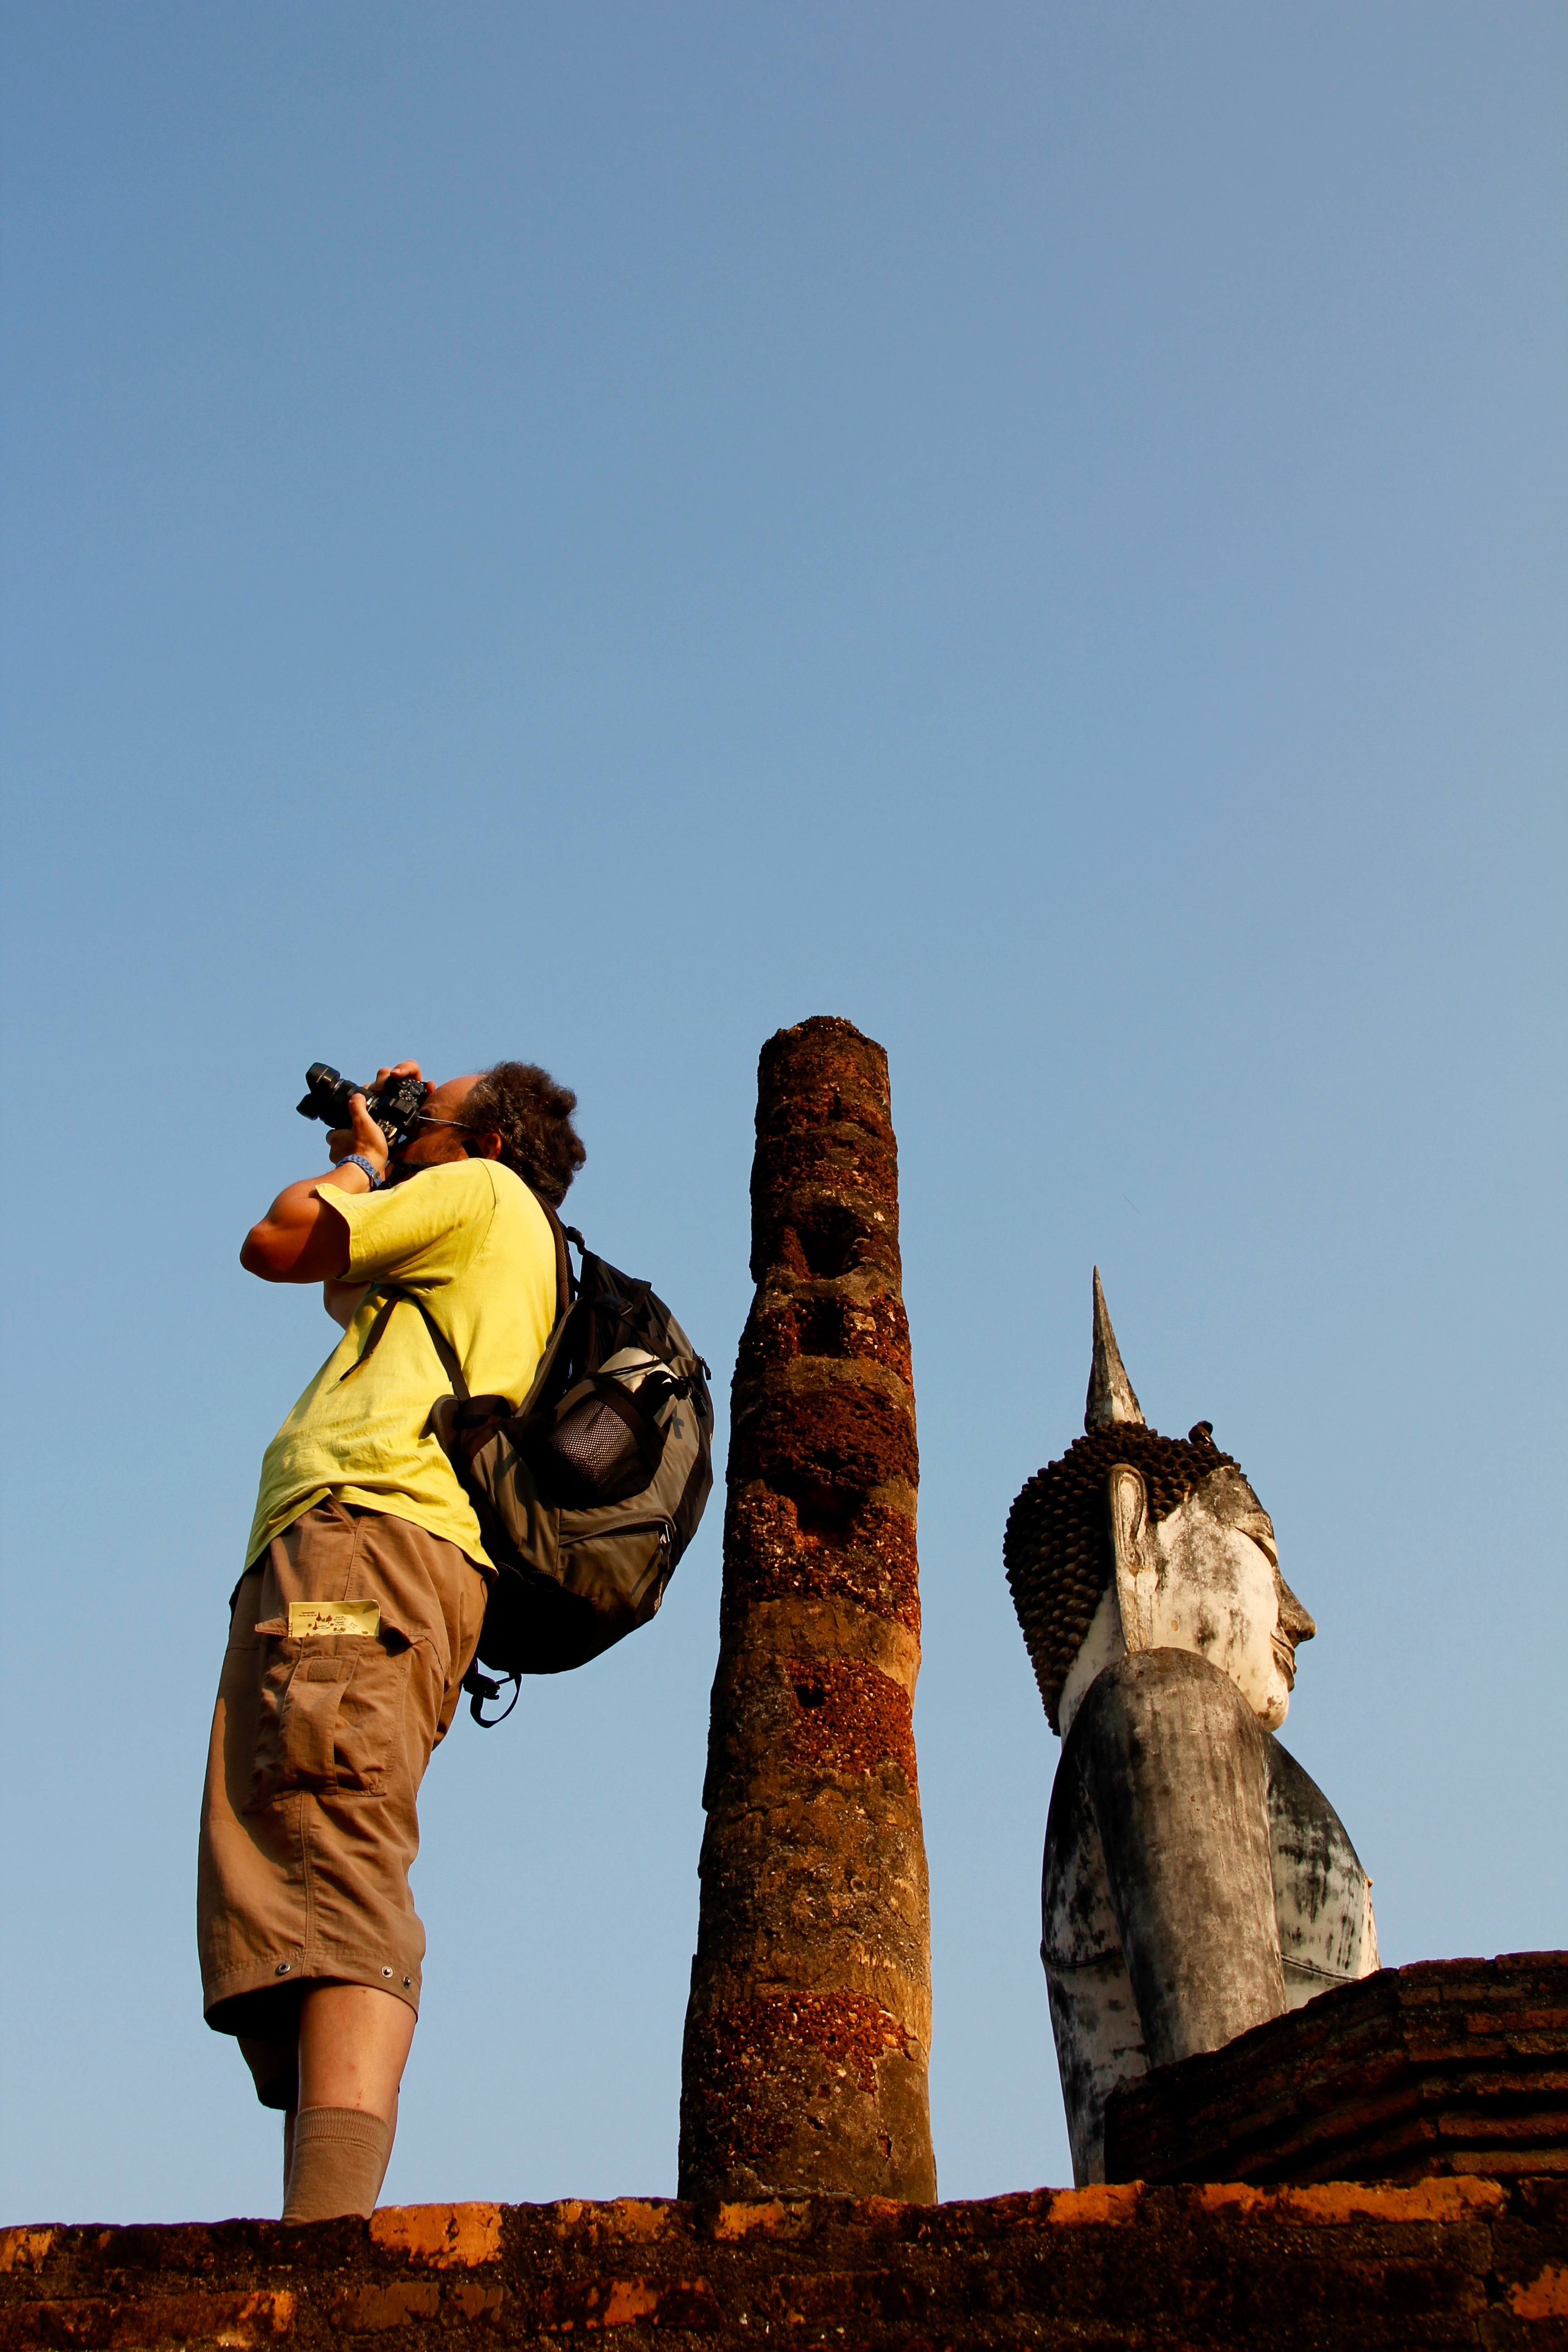
man, rock, person, camera, photography, photographer, monument, photo, tourist, travel, statue, lens, human, thailand, places of interest, sculpture, recording, digital camera, temple, tourists, digital, photograph, buddha, paparazzi, personal, reporter, photo tourists, take a snapshot